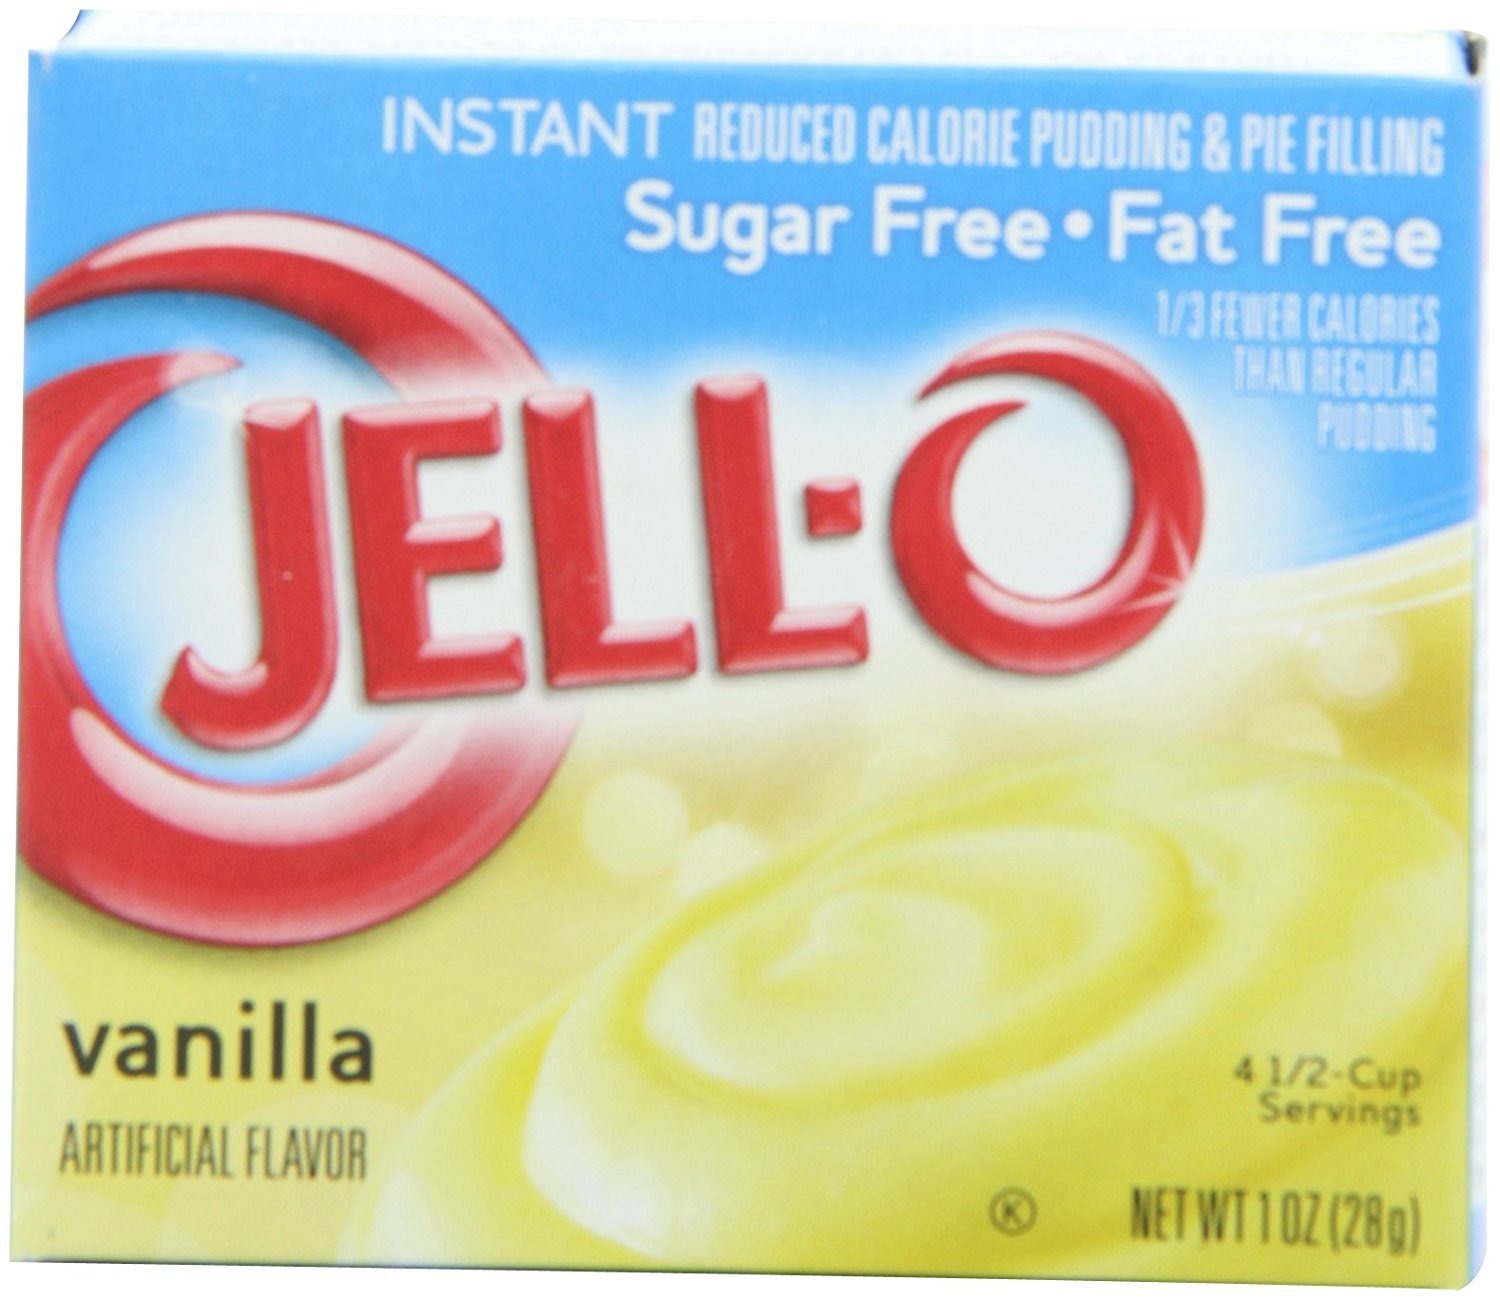
Item Name: Jell-O Instant Vanilla Sugar-Free Fat Free Pudding & Pie Filling (1 oz Boxes, Pack of 24)
Bullet Point: Twenty-four 1 oz boxes of Jell-O Sugar Free Vanilla Instant Pudding Mix
Value: 24.0
Unit: Count

Price: 1.85